Answer in natural language. How many Dressers are visible in the scene? Choose between the following options: 1, 4, 2, 3 or 0
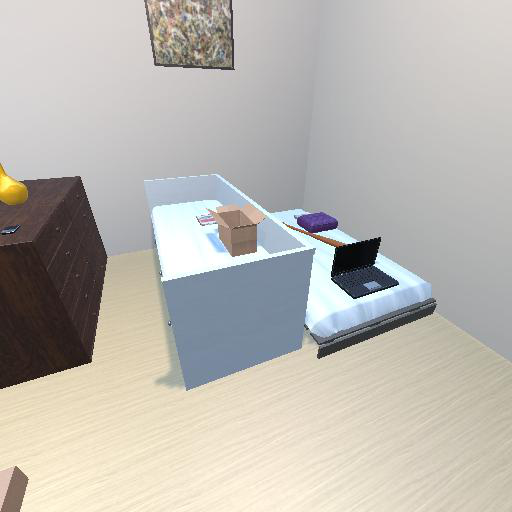
<answer>1</answer>